Jon Rubinstein

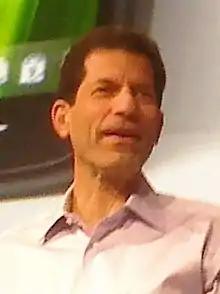
Rubinstein in 2011

Jonathan J. "Jon" Rubinstein (born October 1956) is an American electrical engineer who played an instrumental role in the development of the iMac and iPod, the portable music and video device first sold by Apple Computer Inc. in 2001. He left his position as senior vice president of Apple's iPod division on April 14, 2006.